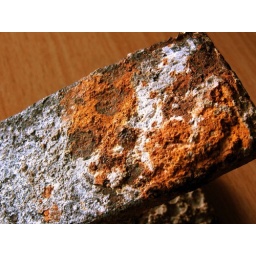
Rusty old door hinge from a farm house in Gnadental, Germany.